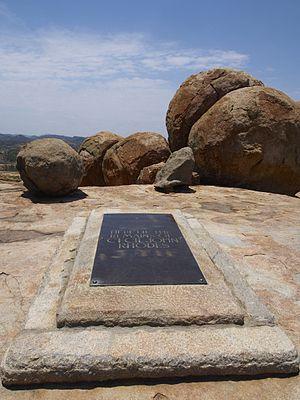
Cecil John Rhodes est un homme d'affaires et un homme politique britannique. Fondateur de la British South Africa Company et de la compagnie diamantaire De Beers, il est premier ministre de la colonie du Cap en Afrique du Sud de 1890 à 1896. Il est le créateur de la Bourse Rhodes.